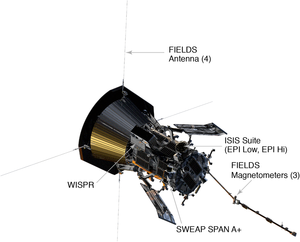
La sonde solaire Parker ou PSP, antérieurement NASA Solar Probe puis Solar Probe Plus, est un observatoire solaire spatial développé par l'agence spatiale américaine, la NASA, dont le lancement a eu lieu le 12 août 2018. Son objectif est d'étudier la couronne solaire, partie extérieure de l'atmosphère du Soleil qui s'étend jusqu'à plusieurs millions de kilomètres de l'astre. L'échauffement de la couronne solaire et l'accélération du vent solaire qui en émane sont deux phénomènes découverts au milieu du XXᵉ siècle qui résultent de processus aujourd'hui mal compris. Pour résoudre ces énigmes, Parker Solar Probe va étudier la région inexplorée de l'espace située à moins de 0,3 unité astronomique du Soleil. Durant la phase de recueil des données qui doit durer de 2018 à 2025, l'observatoire solaire circule sur une orbite de faible inclinaison orbitale dont le périhélie se trouve près du Soleil et l'aphélie se situe au niveau de l'orbite de Vénus. L'assistance gravitationnelle de cette planète est utilisée pour réduire progressivement le périhélie. L'observatoire spatial doit effectuer 24 passages à moins de 0,17 UA dont trois à moins de 0,045 UA.